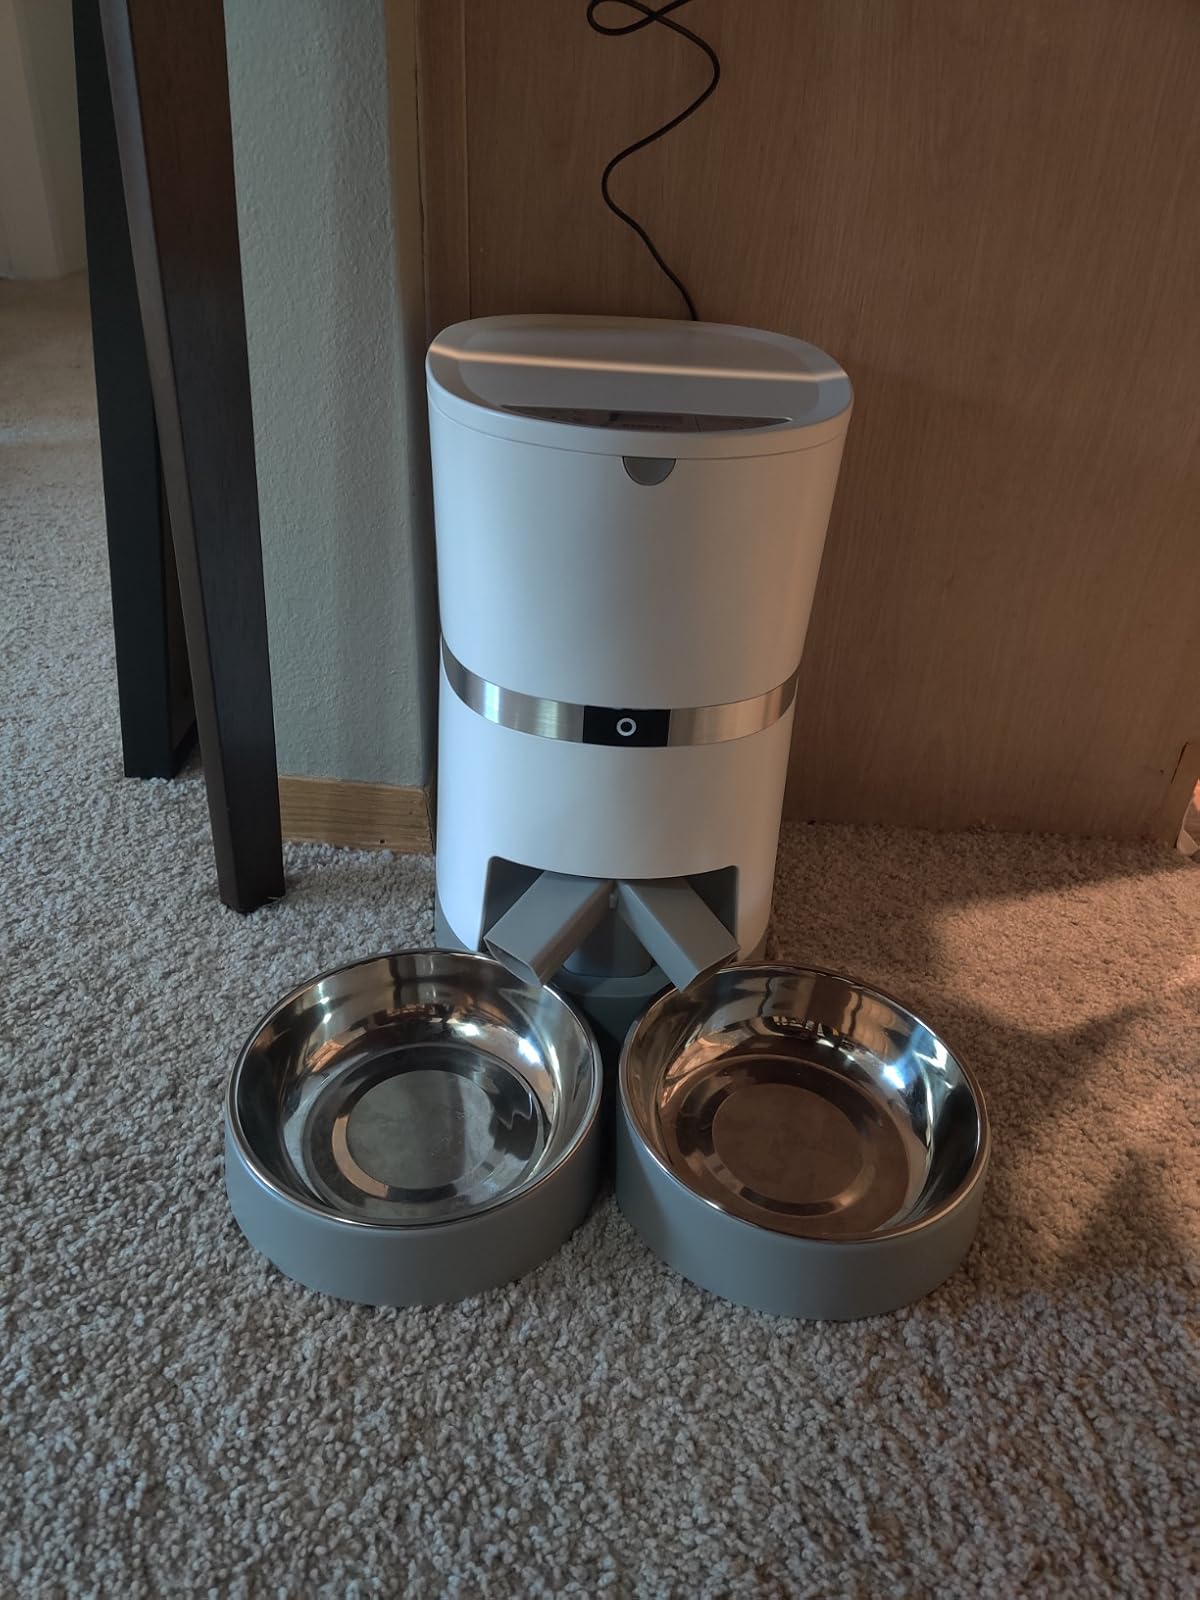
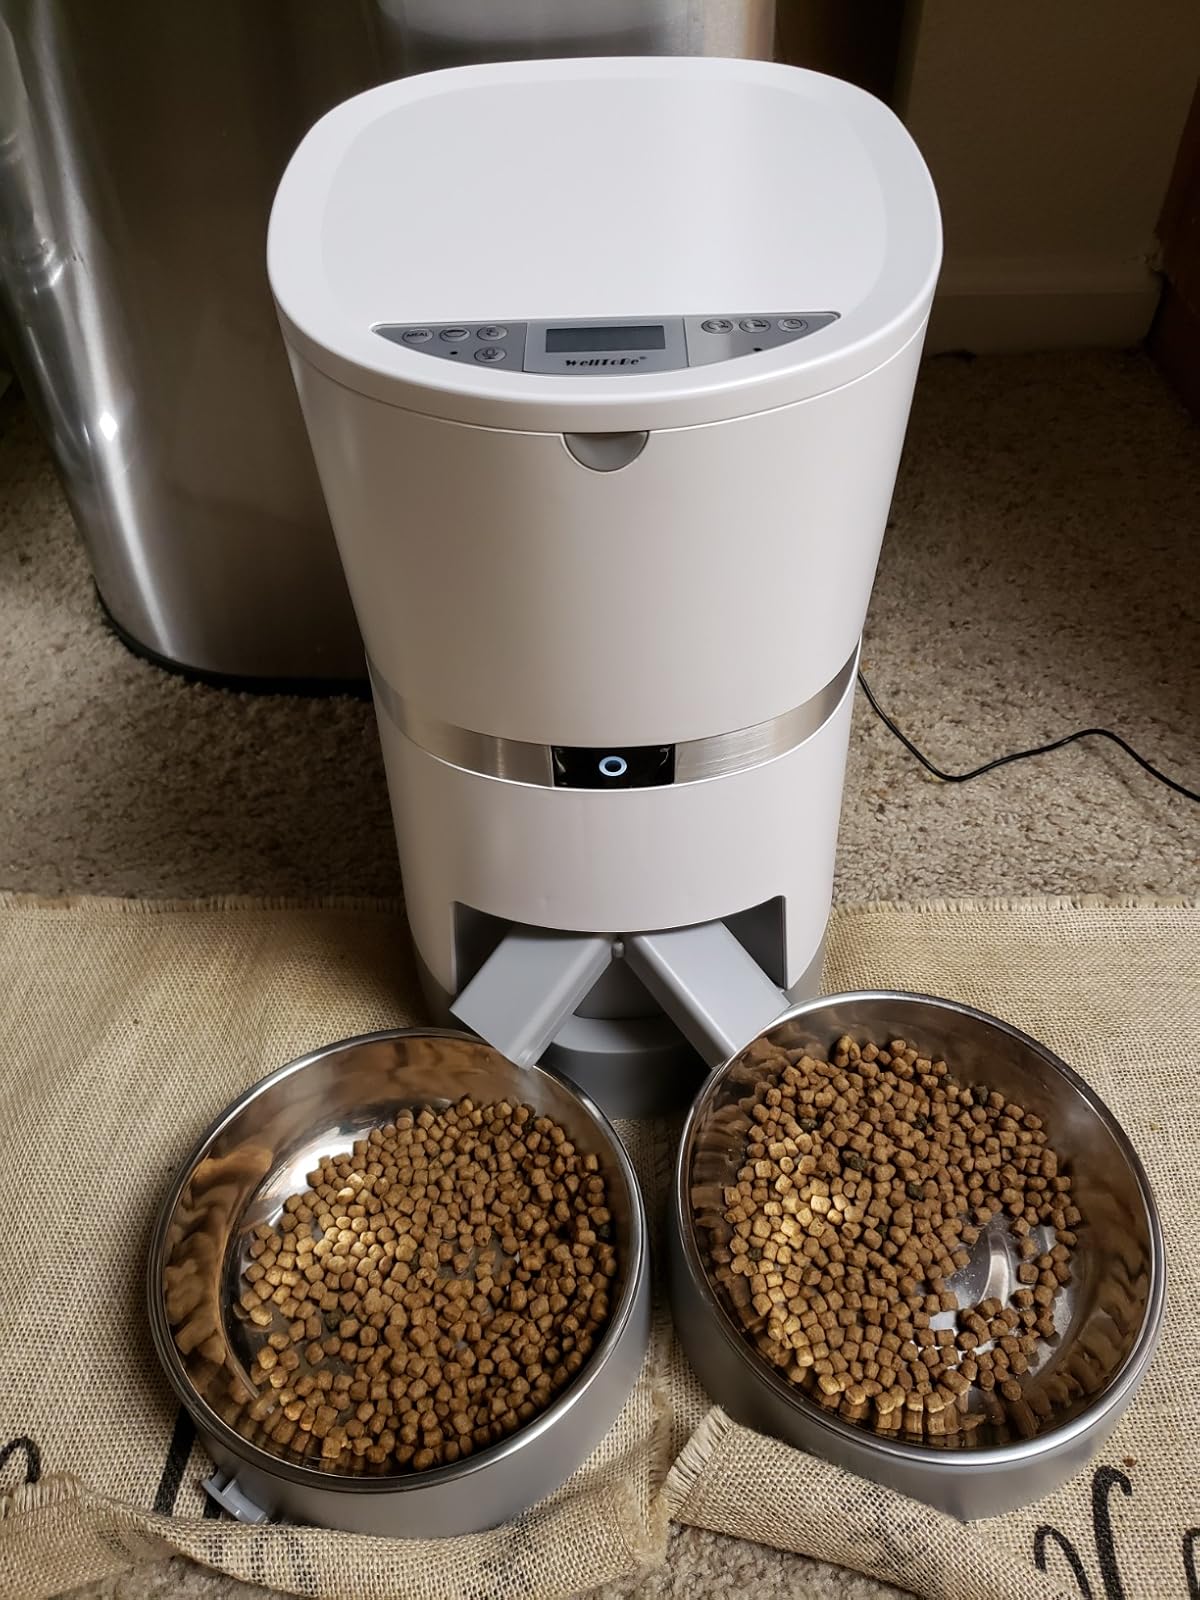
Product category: items_feeder
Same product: yes